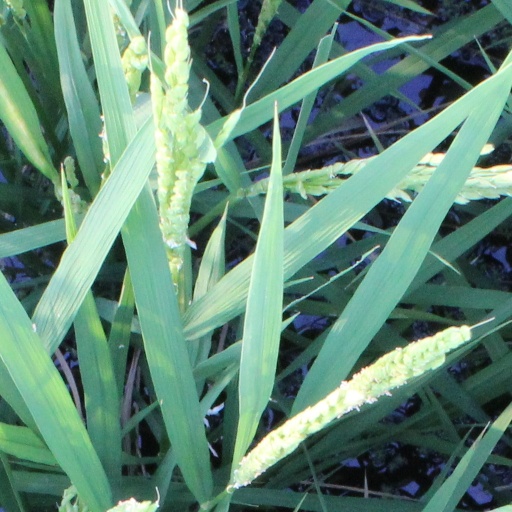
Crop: rice